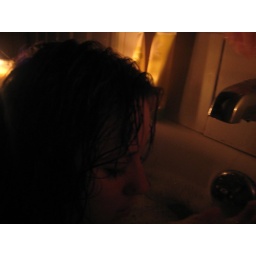
in a dirty bathtub